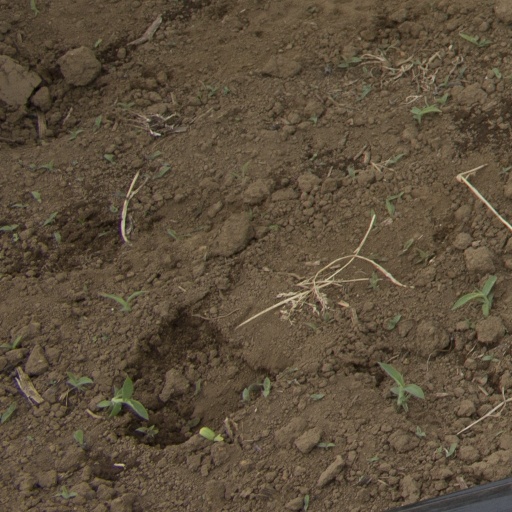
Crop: Jerusalem artichoke